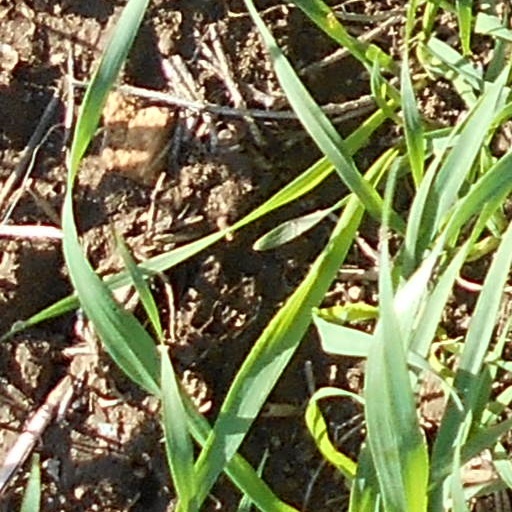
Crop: wheat